Didier Drogba

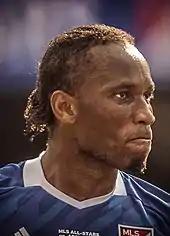
Drogba during the 2016 MLS All-Star Game

Drogba made his Premier League return for Chelsea in a 3–1 win away to Burnley, replacing winger Eden Hazard in the 84th minute at Turf Moor on 18 August 2014. On 17 September he made the first start of his second spell, in a 1–1 home draw against Schalke 04 in Chelsea's first game of the Champions League group stage. He scored his first goal in his second spell at Stamford Bridge on 21 October, converting a penalty kick in a 6–0 win over Maribor in the Champions League. Five days later, with Chelsea's attack limited by injuries to Diego Costa and Loïc Rémy, Drogba started against Manchester United at Old Trafford, making his 350th appearance for the club. Early in the second-half, he headed in the first Premier League goal of his second spell although Robin van Persie equalised in added time. He scored his 50th goal in European football against Schalke 04.